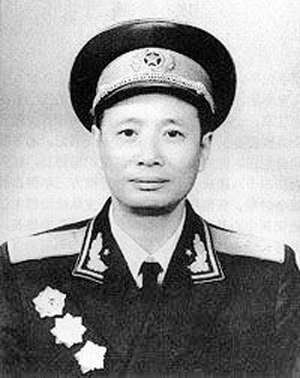
Zhang Zhen (general)
Zhang Zhen var en kinesisk general og tidligere medlem af Den centrale militærkommission i Folkerepublikken Kina. Han var en af veteranerne hvis hverv i Folkets Befrielseshær gik helt tilbage til hærens første år.